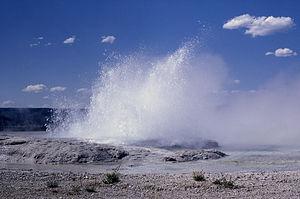
Fountain Geyser est un geyser de type « fontaine » situé dans le Lower Geyser Basin dans le parc national de Yellowstone aux États-Unis.